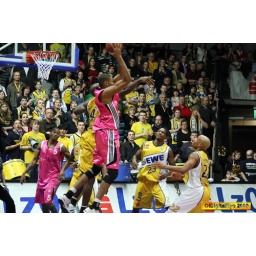
oldenburg ewe baskets vs bonn foto by OlDigitalEye 2009 01 31 8062_2